Leslie Dale Martin

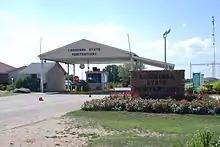
Louisiana State Penitentiary, where Martin was confined and executed

In November 1999, Martin and three other inmates on death row attempted to escape from prison. Using smuggled hacksaw blades, the four men cut through their cell doors and a steel-barred window. The men were caught about two miles from their cells and were returned to death row. The group had paid a corrections officer to bring them the blades they used in their escape. Ultimately, two guards were fired and another two were demoted following the escape attempt.